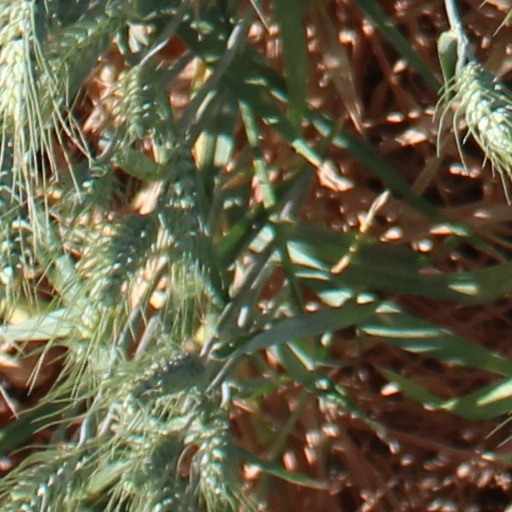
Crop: wheat